Bell Labs

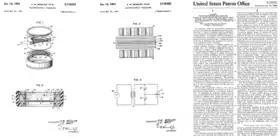
The patent for the electret microphone, an invention by Gerhard Sessler and James West

In 1931, a foundation for radio astronomy was laid by Karl Jansky during his work investigating the origins of static on long-distance shortwave communications. He discovered that radio waves were being emitted from the center of the galaxy.